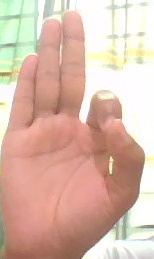
ASL sign: F